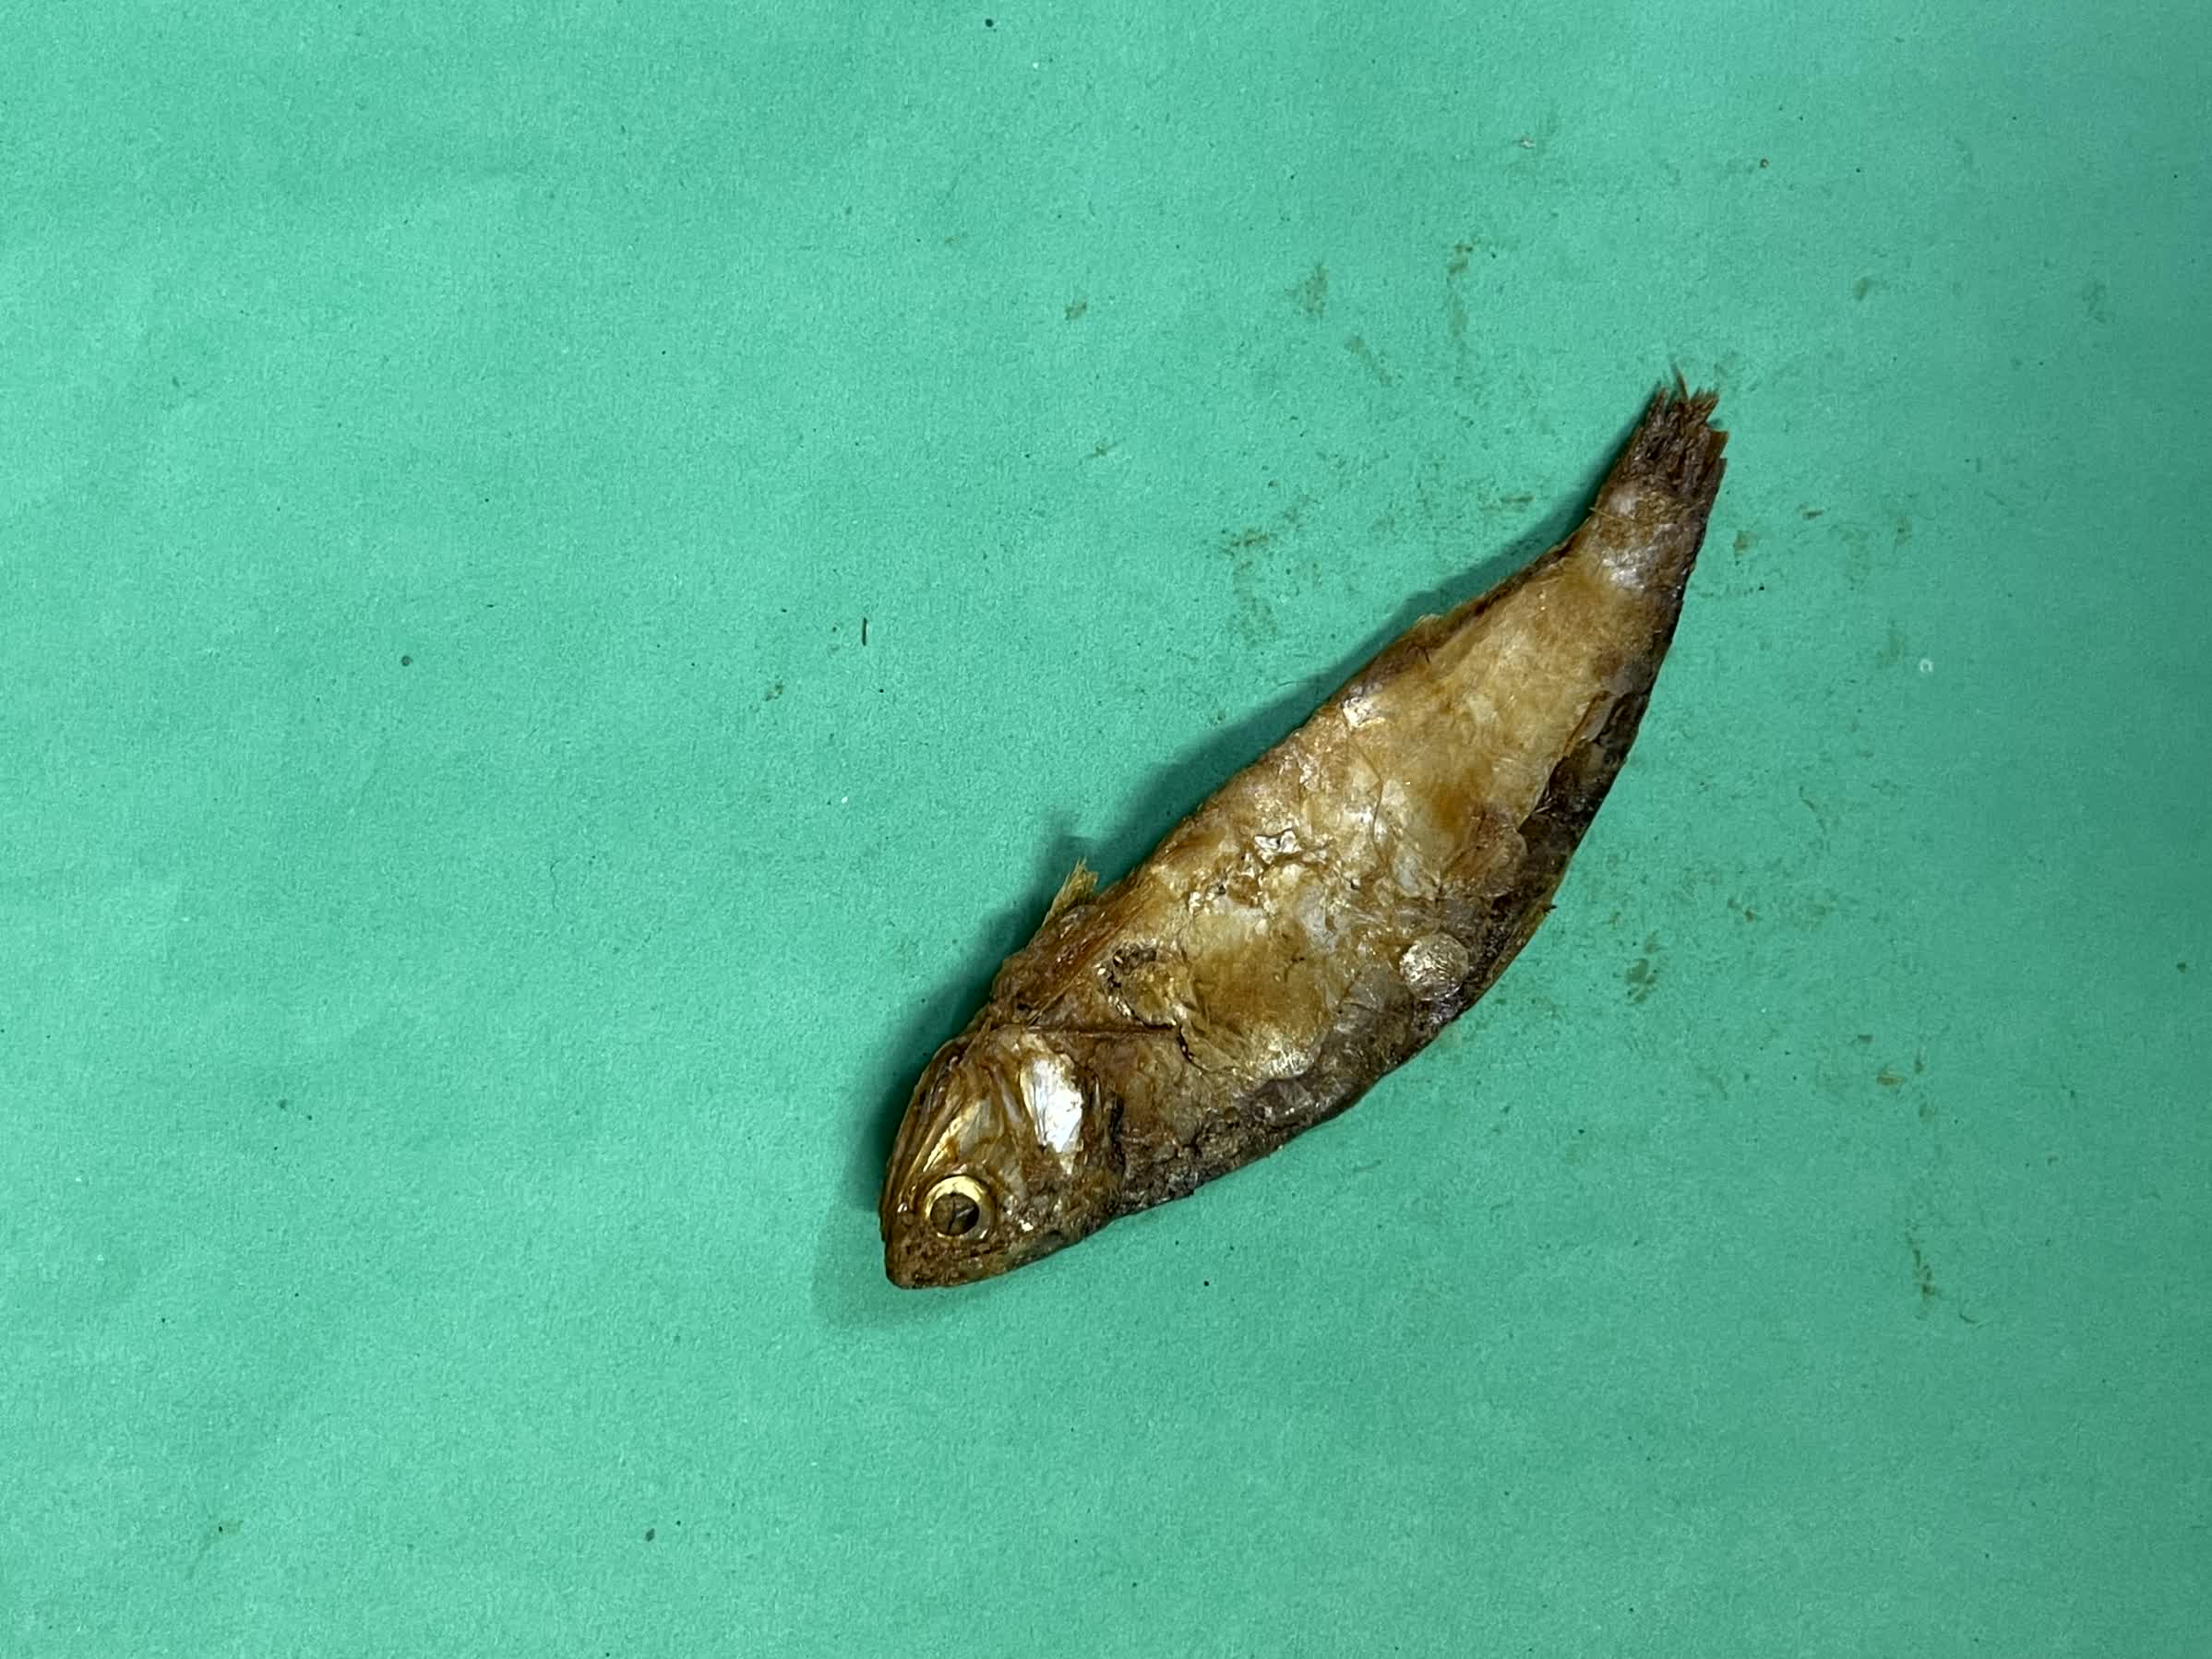
Species: Bashpata